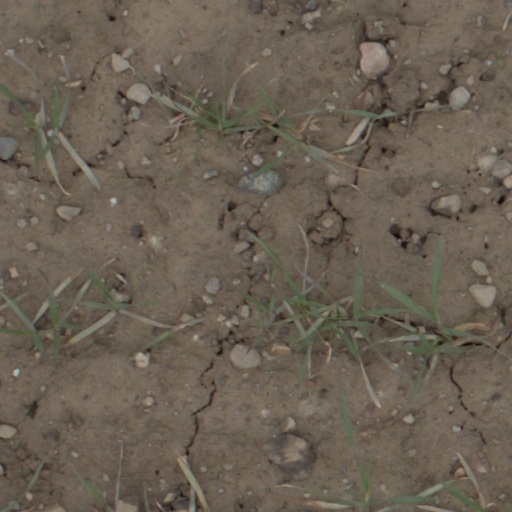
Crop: wheat